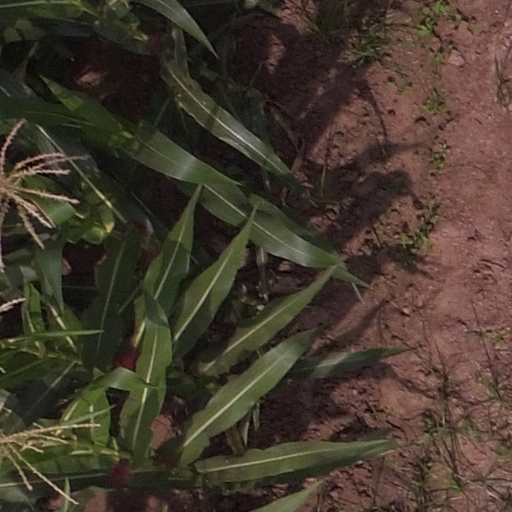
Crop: maize; corn